Einhänder

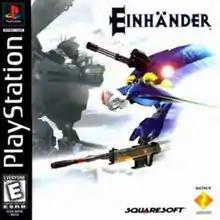
North American version cover art

Einhänder is a scrolling shooter video game developed and published by Square for the PlayStation. It was released in Japan on November 20, 1997 and in North America on May 5, 1998 by Sony Computer Entertainment. It was also re-released for the Japanese PlayStation Network on June 25, 2008. The name "Einhänder" is German and denotes a type of sword that is wielded with one hand, here used to refer to the single manipulator arm possessed by the player's spacecraft.